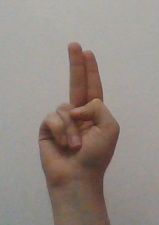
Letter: taa